Sydney Symphony Orchestra

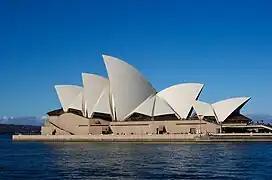
The Sydney Opera House, home of the Sydney Symphony Orchestra

Verbrugghen resigned from the Conservatorium in 1922 amidst controversy regarding funding for his orchestra. The Conservatorium student orchestra, supplemented by teachers continued to give concerts throughout the 1920s. Although there were regular calls for the government to provide funding for a permanent full-time professional orchestra, no such orchestra had been established in Sydney when the ABC began operation in 1932. Despite expectations, according to Fraser, the ABC's initial intervention was quite modest. It simply adopted the 20 piece orchestra already engaged in the Sydney studio by the ABC's predecessor, the privately run Australian Broadcasting Company. Within the year, this orchestra was expanded to a 24-player concert orchestra used primarily for the purposes of broadcasting. However it sometimes combined for concerts with the NSW State Conservatorium under different names including the ABC Symphony Orchestra and the NSW State Symphony Orchestra. It was not until 1936 that the ABC sponsored a new series of orchestra concerts in Sydney under the name of the "Sydney Symphony Orchestra". At this time the orchestra was increased to 45 players, and sometimes augmented to 70 players for public performances. It also again inaugurated annual concert seasons in that year. In 1937, the ABC purchased the name "Sydney Symphony Orchestra" from George Plummer who had been instrumental in establishing the initial Sydney Symphony Orchestra in 1908.